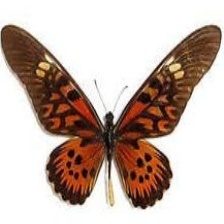
Species: AFRICAN GIANT SWALLOWTAIL